Alice E. Johnson

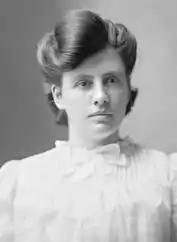

Alice E. Johnson (1862–1930) was an architect from Ohio, one of the first women architects in that state. Trained by her father, she inherited his practice when he died in 1901 and ran it successfully for the next thirty years.